Roped

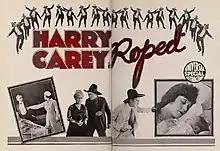
Magazine advertisement

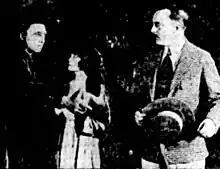
Scene from the film

Roped was a 1919 American Western-comedy film directed by John Ford and featuring Harry Carey. The film is considered to be lost. "Roped" is one of at least 25 films in which director John Ford and actor Harry Carey collaborated on between the years of 1917 and 1921. Ford saw Carry as a mentor and their worked on the story ideas for several of their films together.